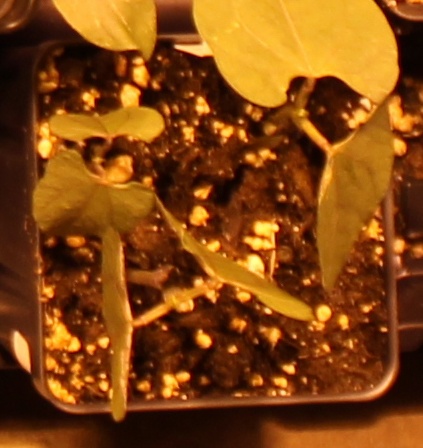
Label: Blackbean